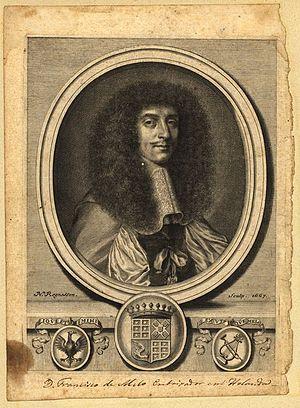
Protrait de Francisco de Melo
Nicolas Regnesson, né à Reims vers 1616 et mort à Paris le 15 octobre 1670, est un graveur et dessinateur français.